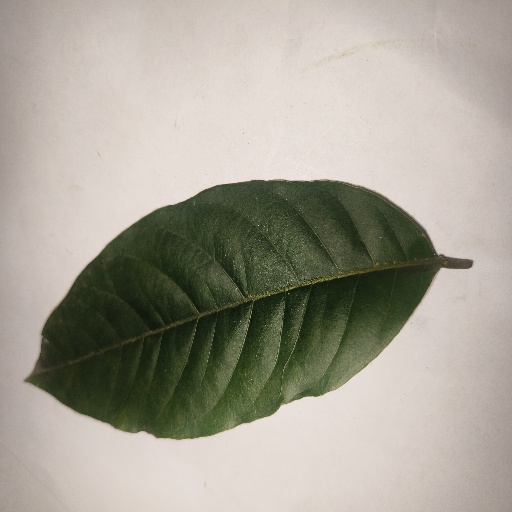
Species: HariTaki
Leaf condition: Healthy Leaf